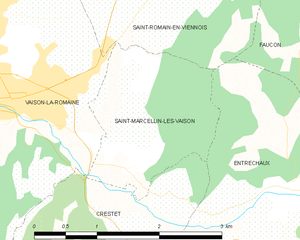
Carte des communes françaises Saint-Marcellin-lès-Vaison